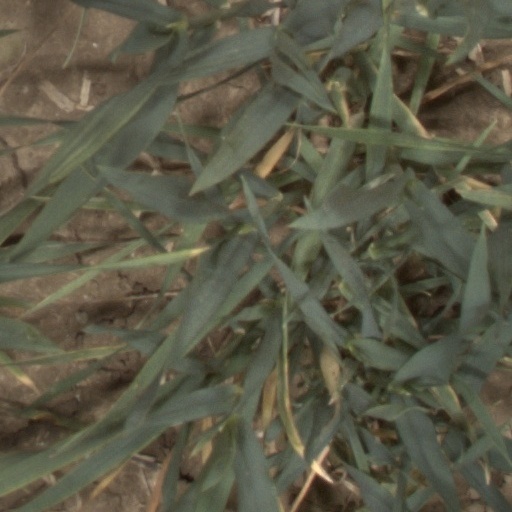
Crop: wheat